Kingdom of Sedang

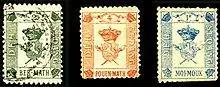
Stamps of Sedang, featuring its coat of arms.

The Kingdom of Sedang (Vietnamese: "Vương quốc Xơ Đăng") was an ephemeral political entity established in the latter part of the 19th century by a French adventurer, Charles-Marie David de Mayréna, in part of what is present-day Vietnam.